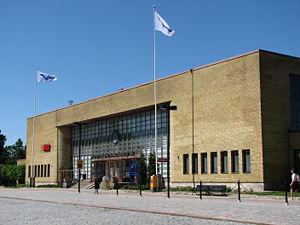
La gare principale de Turku est une gare ferroviaire située dans le quartier de Pohjola, près du centre de la ville de Turku, en Finlande.
Pohjola est un quartier du district de Länsikeskus à Turku en Finlande.
Väinö Vähäkallio est un architecte finlandais.